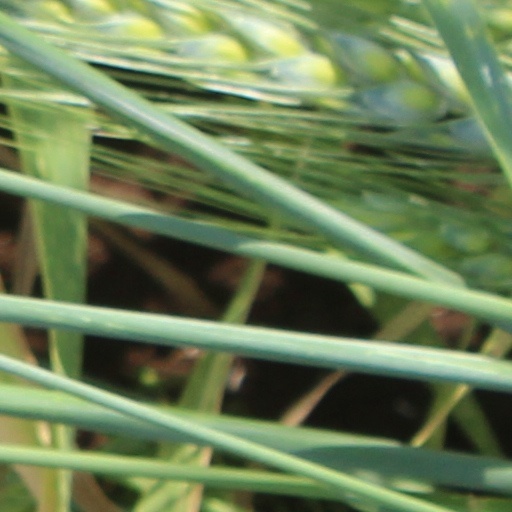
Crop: wheat